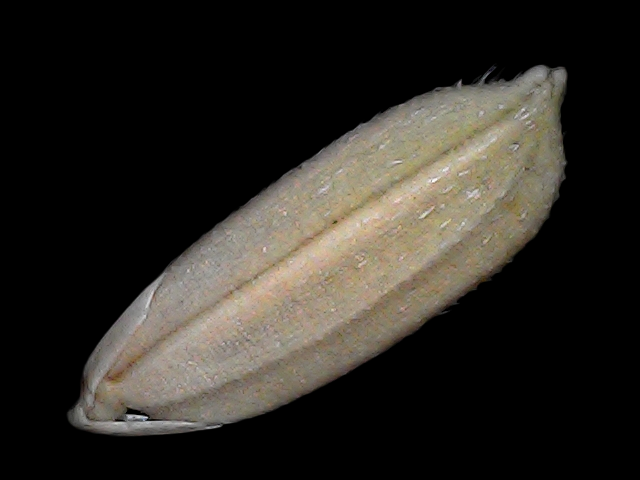
Rice variety: Br22